Singapore History Gallery

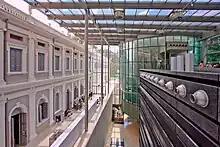
The gallery's former entrance on level 2

The Singapore History Gallery is a gallery located within the vicinity of the National Museum of Singapore. The gallery adopts a story-telling approach, unveiling different perspectives through tales of the past.